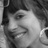
Emotion: happy